Kliment Voroshilov

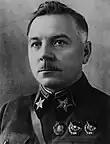
Voroshilov in 1937

Kliment Yefremovich Voroshilov, popularly known as Klim Voroshilov (4 February 1881 – 2 December 1969), was a prominent Soviet military officer and politician during the Stalin era (1924–1953). He was one of the original five Marshals of the Soviet Union, the second highest military rank of the Soviet Union (junior to the Generalissimo of the Soviet Union, which was a post only held by Joseph Stalin), and served as Chairman of the Presidium of the Supreme Soviet, the nominal Soviet head of state, from 1953 to 1960.